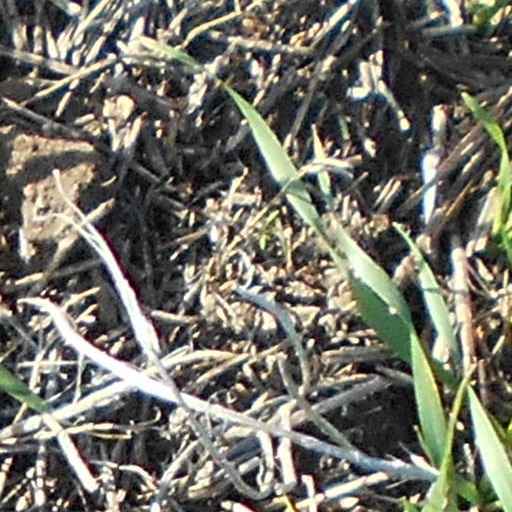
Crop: wheat